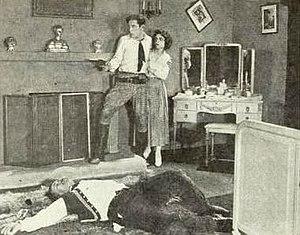
The Killer est un film américain réalisé par Jack Conway et sorti en 1921.